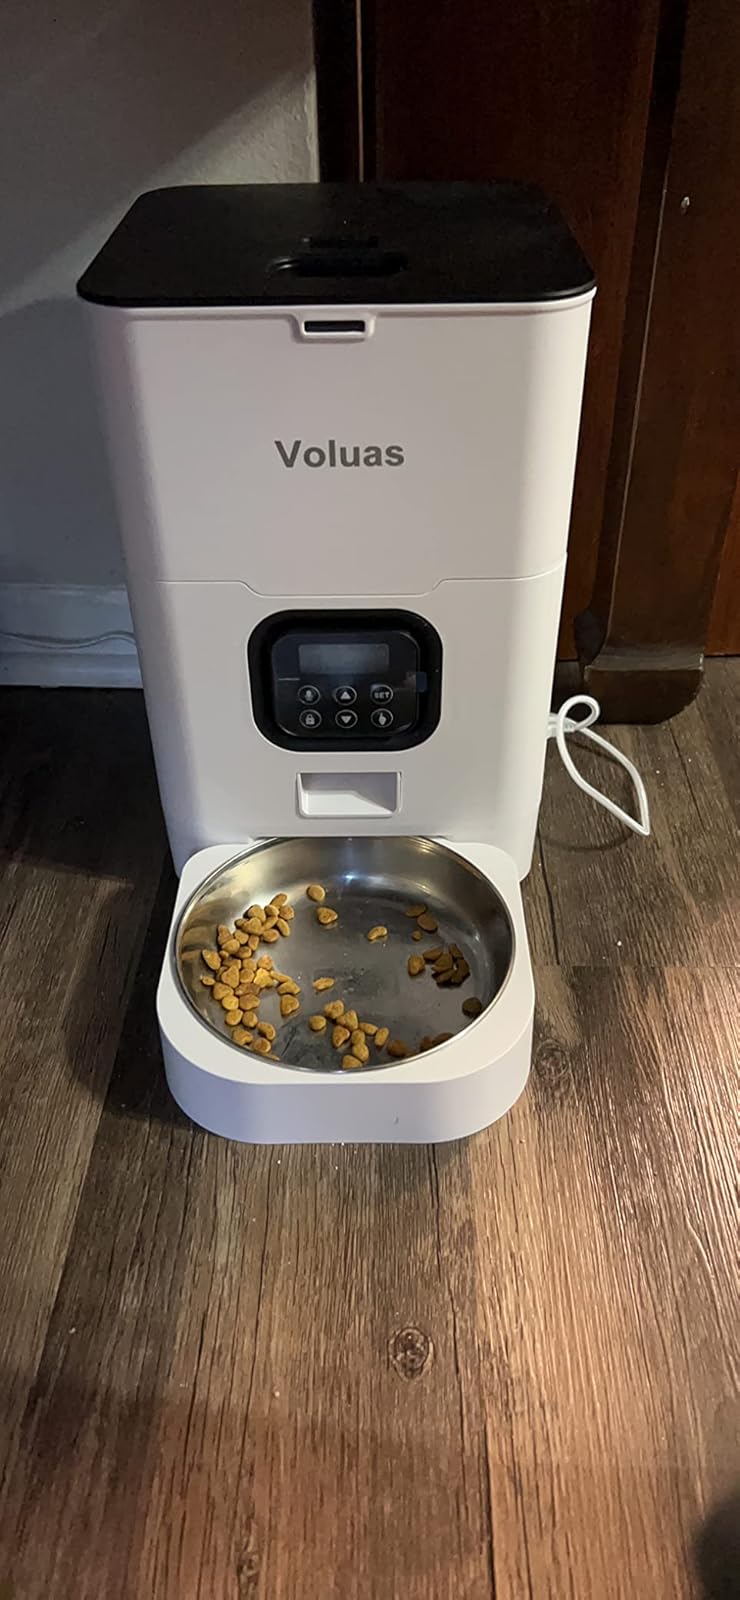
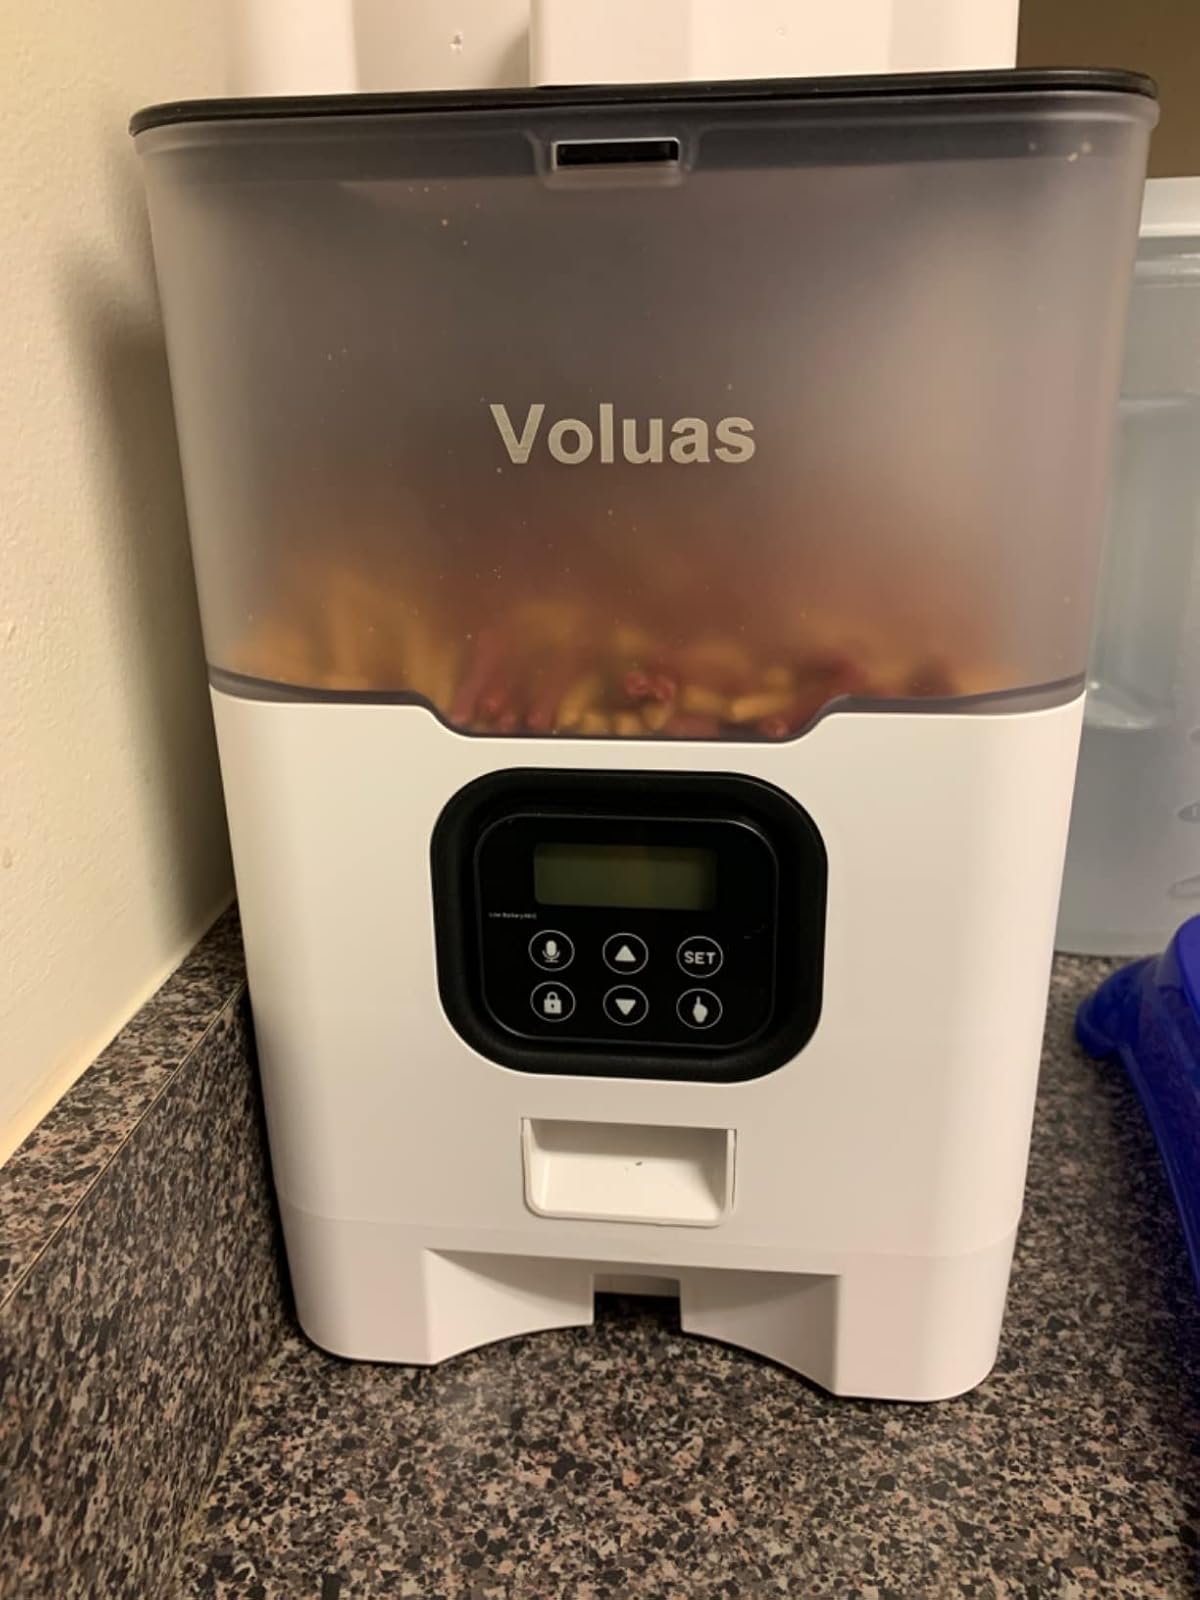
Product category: items_feeder
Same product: no